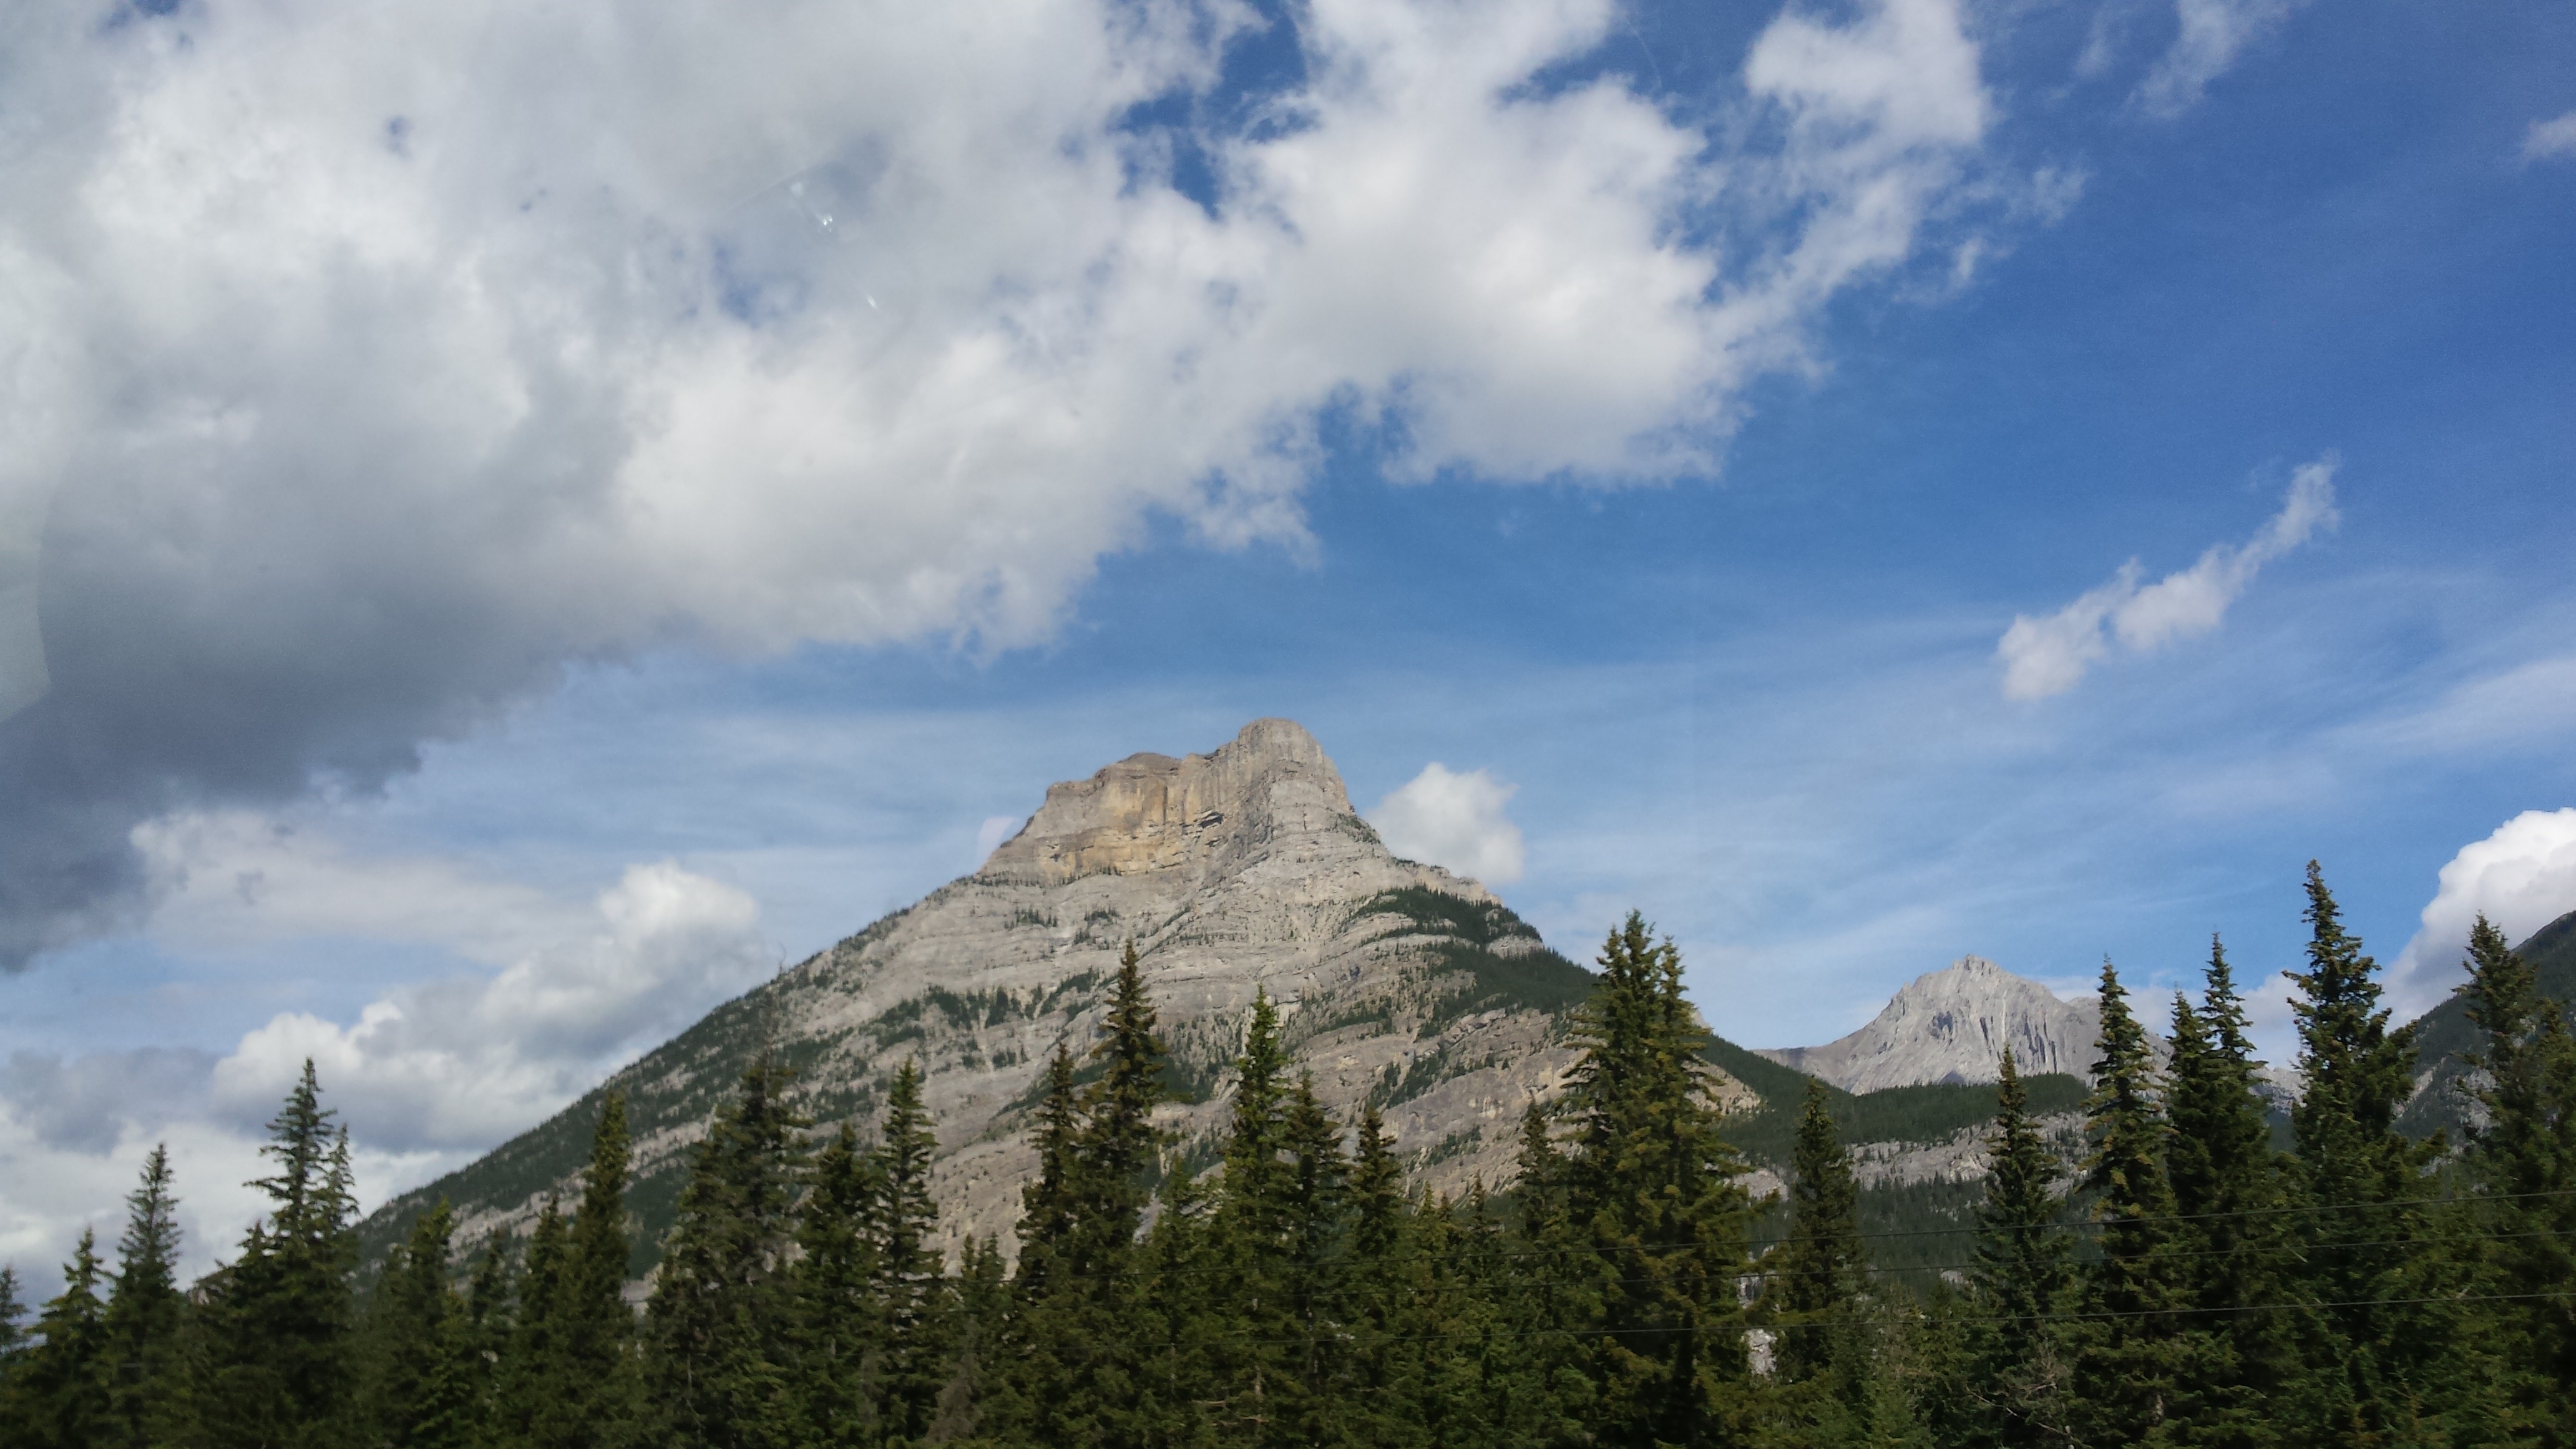
tree, nature, wilderness, mountain, cloud, sky, meadow, hill, mountain range, ridge, summit, alps, plateau, ecosystem, landform, mountain pass, geographical feature, mountainous landforms